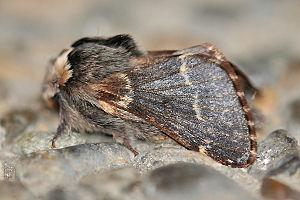
Le Bombyx du peuplier est une espèce d'insectes lépidoptères appartenant à la famille des Lasiocampidae et au genre Poecilocampa.